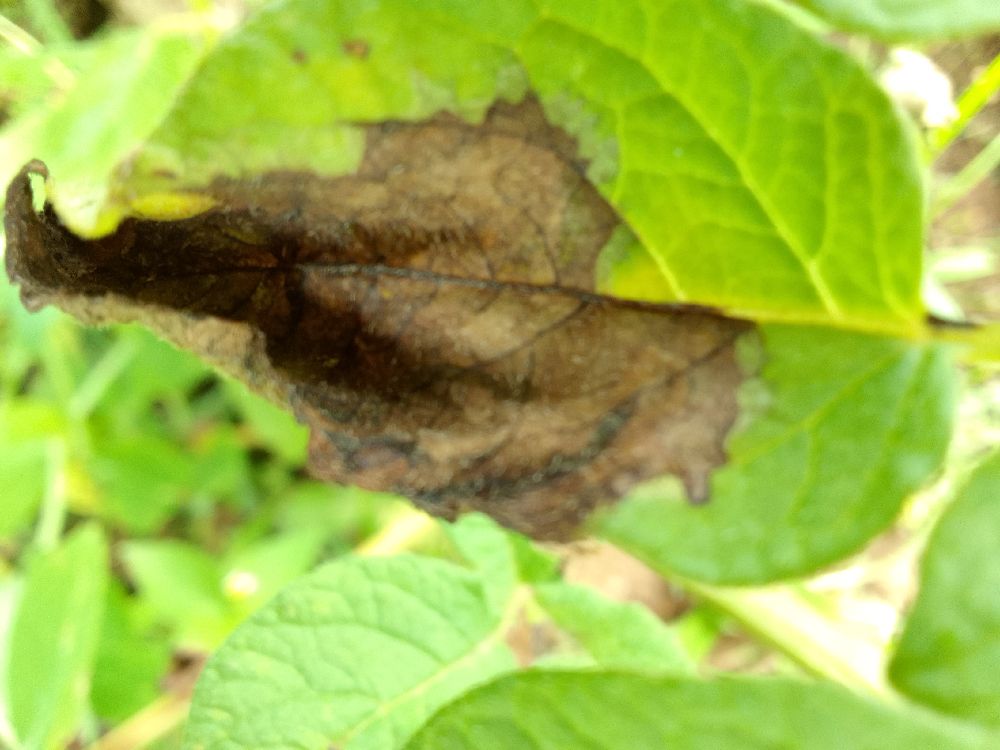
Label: Late blight